Optare Versa

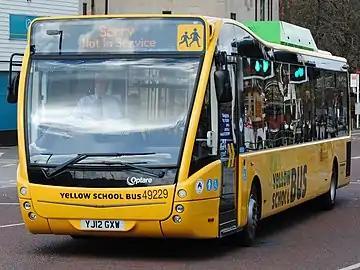
First Manchester Optare Versa Hybrid in April 2013 (second facelift)

Optare designed the Versa to fill a gap in its bus product range between the larger Tempo full-size single-decker bus and the smaller Solo minibus. Some operators of the longest of Optare's minibus-derived Solo models commented that the 7,000 mm wheelbase was too long, reducing manoeuvrability, which resulted from the Solo's front axle being ahead of the passenger entrance. It was officially launched at the Euro Bus Expo 2006 at the National Exhibition Centre, Birmingham in November 2006, with the first order of 25 buses being placed by Stagecoach.